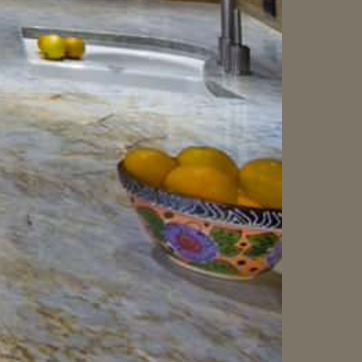
Material: food